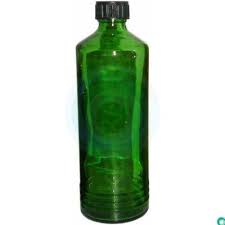
Waste category: glass